Ectopic pregnancy

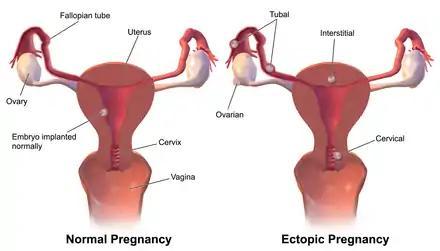
Ectopic pregnancy

Up to 10% of those with ectopic pregnancy have no symptoms, and one-third have no medical signs. In many cases the symptoms have low specificity, and can be similar to those of other genitourinary and gastrointestinal disorders, such as appendicitis, salpingitis, rupture of a corpus luteum cyst, miscarriage, ovarian torsion or urinary tract infection. Clinical presentation of ectopic pregnancy occurs at a mean of 7.2 weeks after the last normal menstrual period, with a range of four to eight weeks. Later presentations are more common in communities deprived of modern diagnostic abilities.